Fruit dove

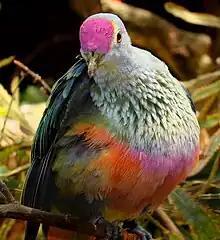
Rose-crowned fruit dove ("Ptilinopus regina" ) from Australia and Indonesia

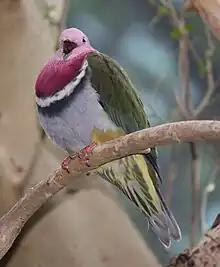
Male pink-headed fruit dove, "Ptilinopus porphyreus"

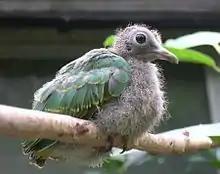
Chick of a black-naped fruit dove ("Ptilinopus melanospilus")

These small- to medium-sized doves generally have short, fan-shaped tails, and are remarkable for their colourful and often glossy plumage, as evidenced in the aptly named orange fruit dove, flame-breasted fruit dove, and pink-headed fruit dove. Males and females of many fruit dove species look very different. For example, the female many-colored fruit dove shares the male's crimson crown and deep pink undertail feathers, but is otherwise green, whereas the male has a crimson on the upper back and has areas of yellow, olive, cinnamon, and grey.